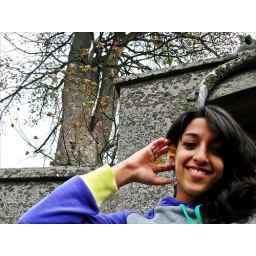
My friend Federika from The USA, posing with a yellow flower in front of some old palace. LOCATION: Germany